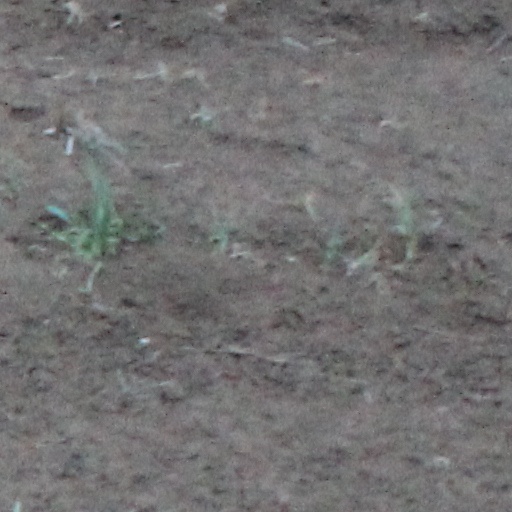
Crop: wheat